Monastery of Saint Macarius the Great

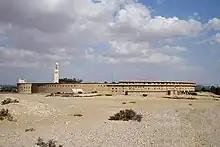
The wall surrounding the monastery.

At the end of the 5th century AD, Emperor Zeno of the Eastern Roman Empire provided financial support for the monasteries of Wadi El-Natrun. This was in honor of his daughter Hilaria, who had secretly fled the imperial palace and later became a nun in the desert region. Zeno’s patronage facilitated renovations and expansions in the monasteries, including the construction of fortified towers, churches, and various monastic buildings with marble columns. He also ordered the reconstruction of the Church of Saint Macarius.